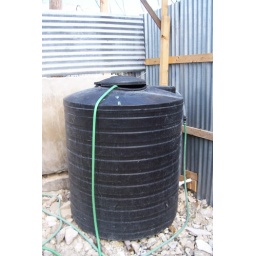
This is the tank that holds the filtered water for them and the faucet that was in the previous photo.